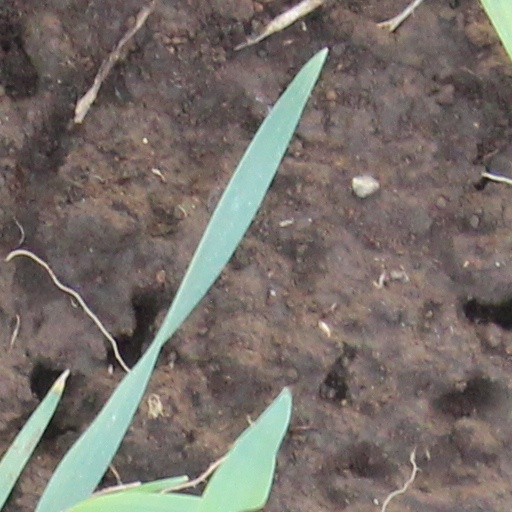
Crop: wheat